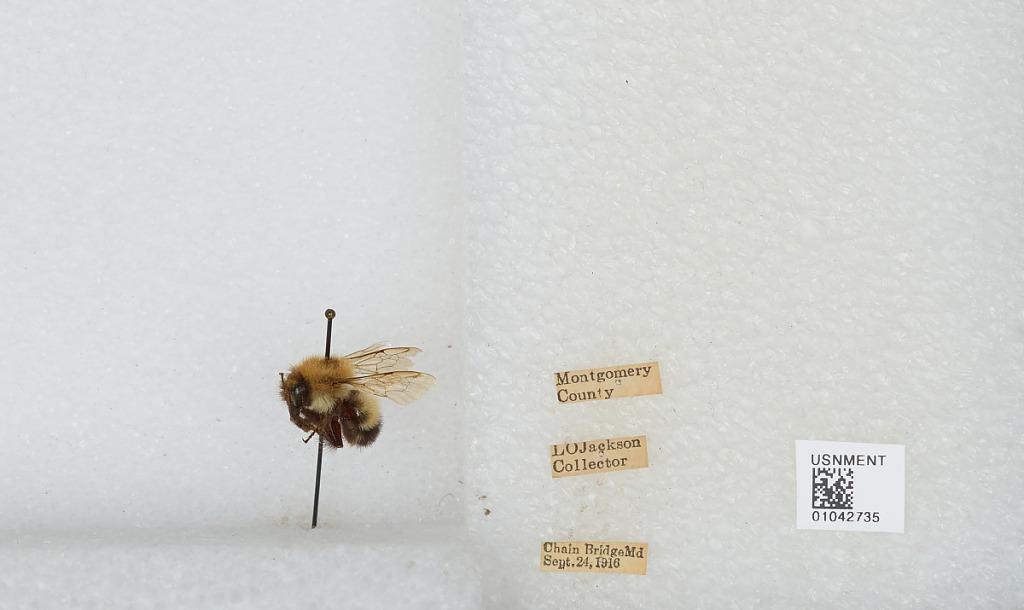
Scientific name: Bombus sp.
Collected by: L. Jackson
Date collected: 1916-9-24
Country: United States
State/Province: Maryland
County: Montgomery
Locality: Chain Bridge
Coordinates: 38.93, -77.1144